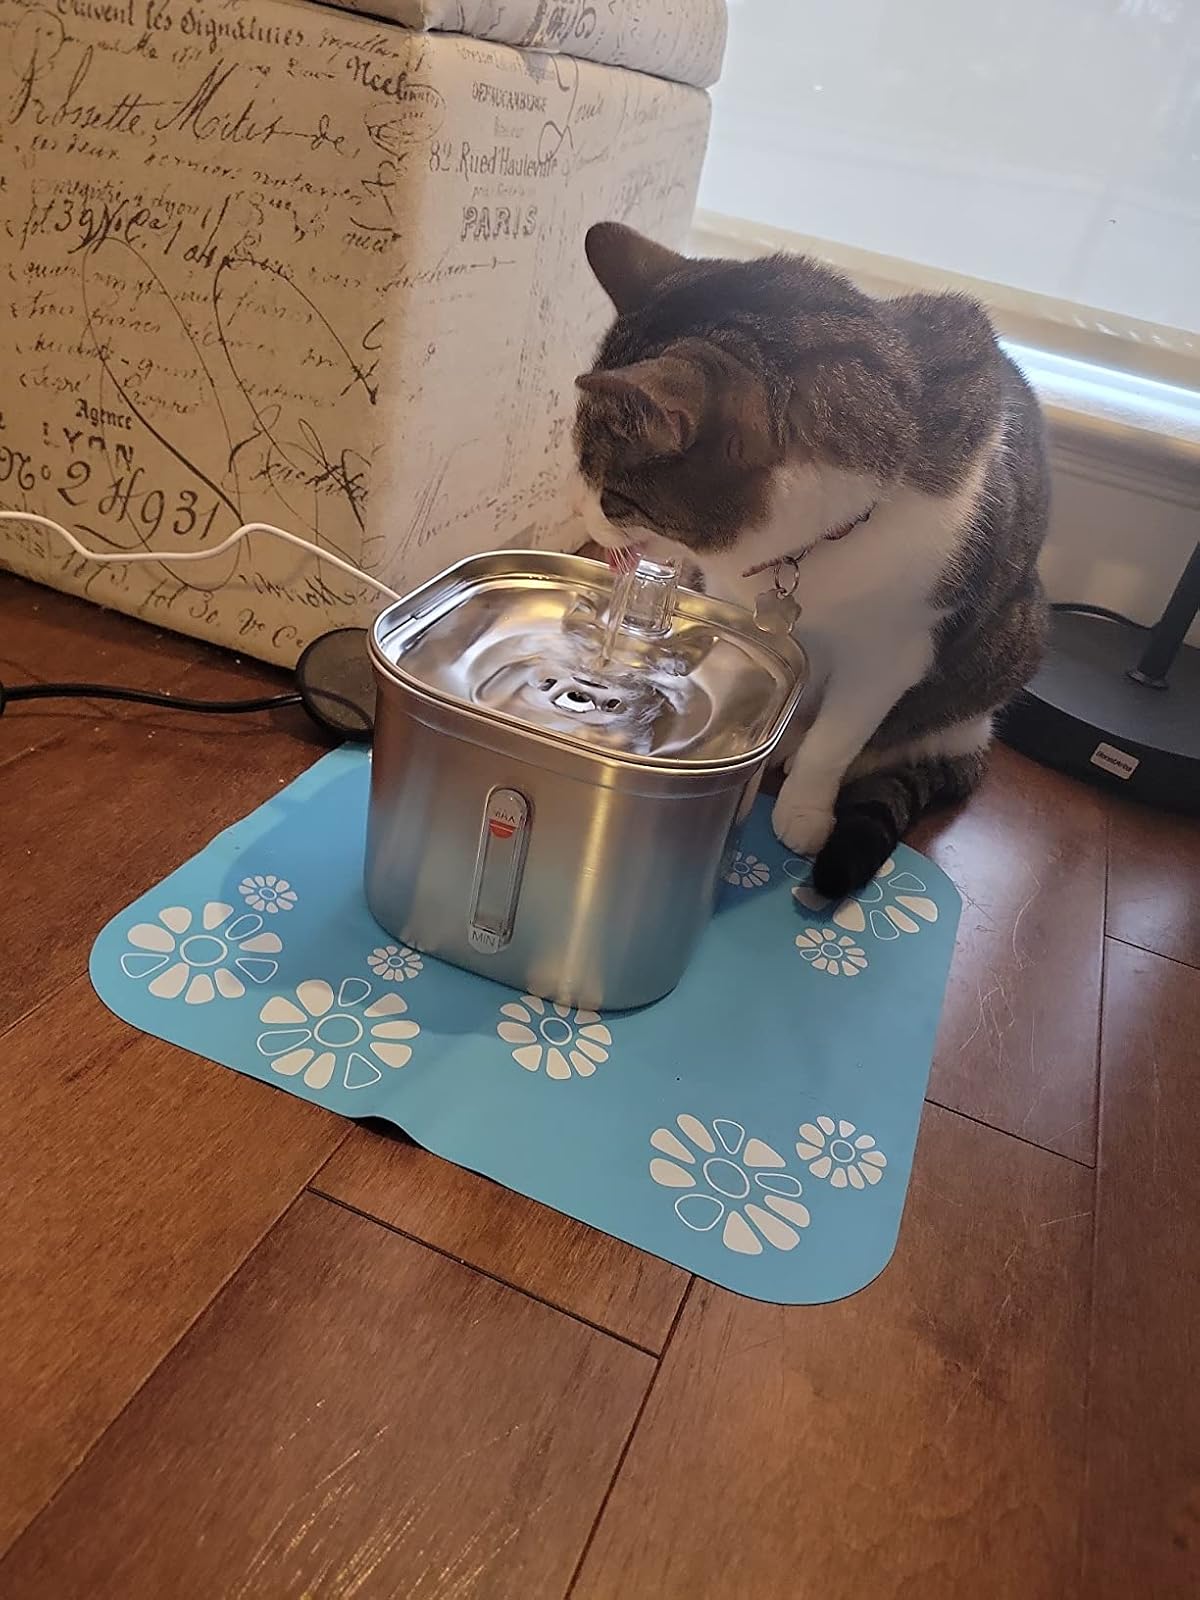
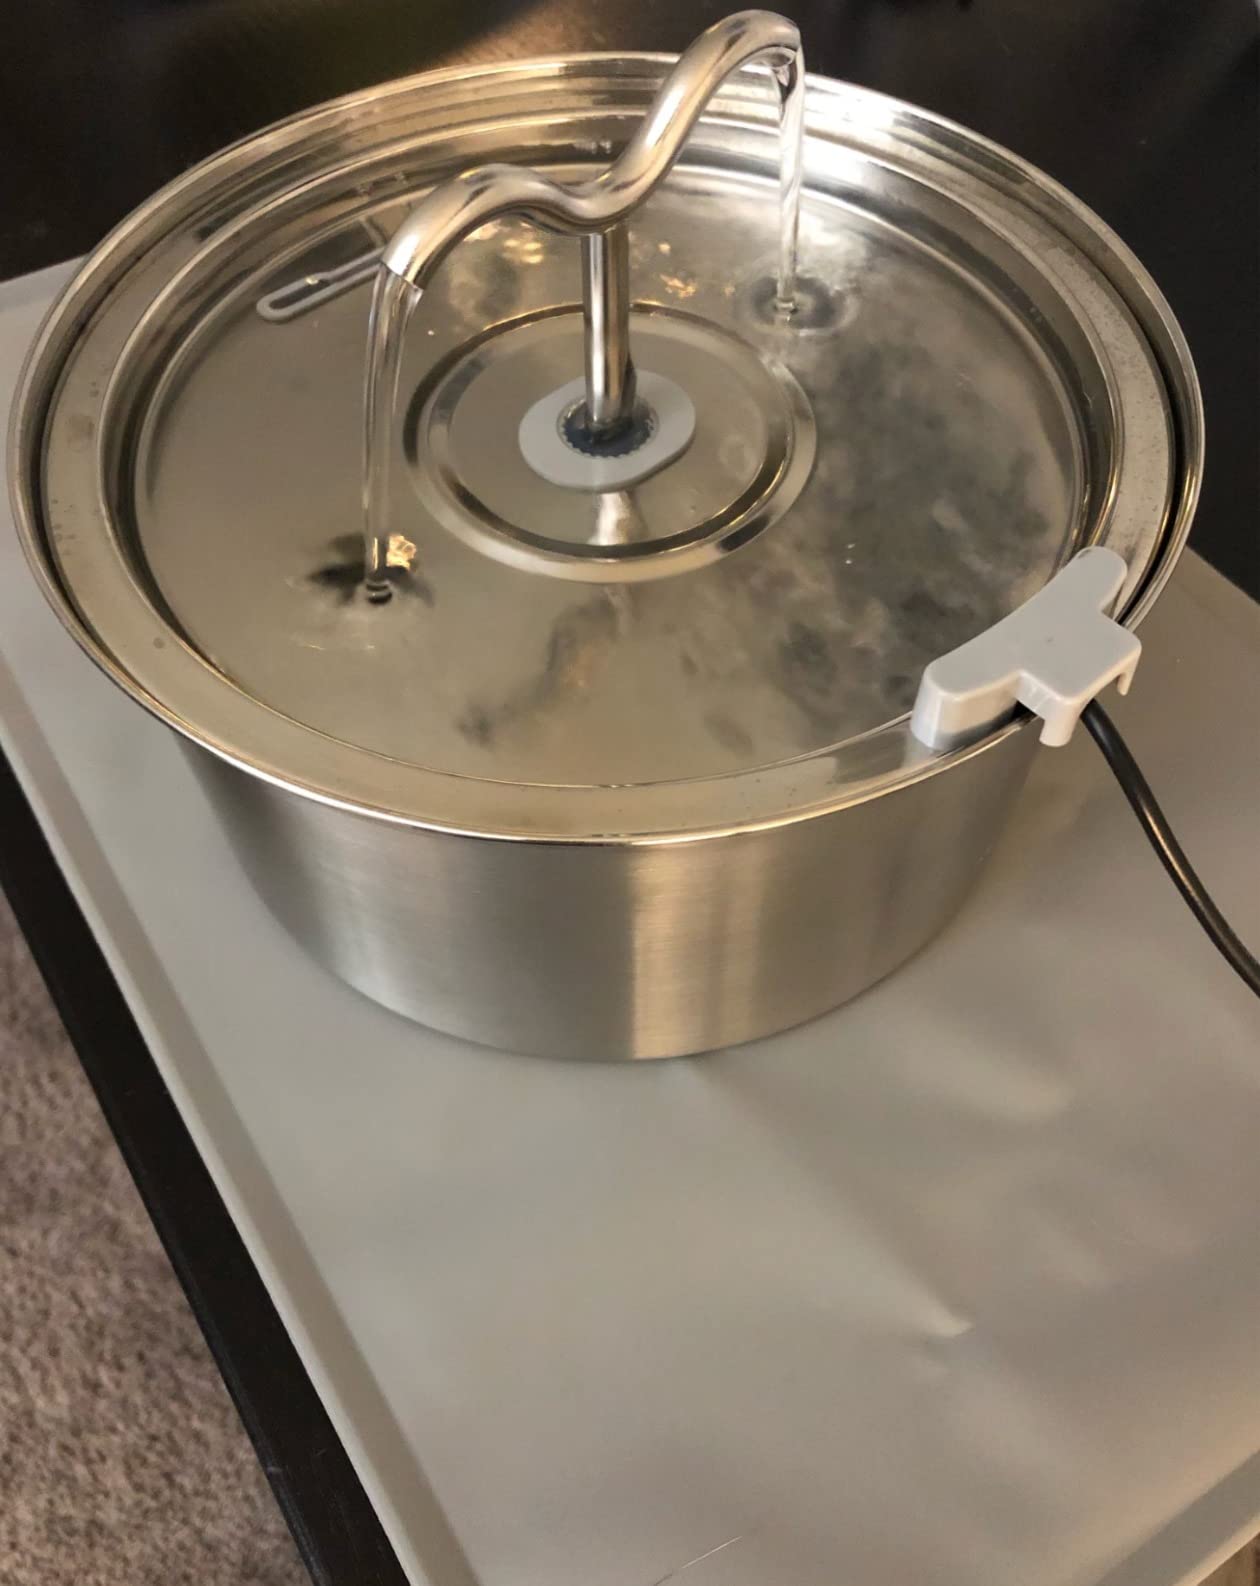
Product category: items_bowl
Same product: no